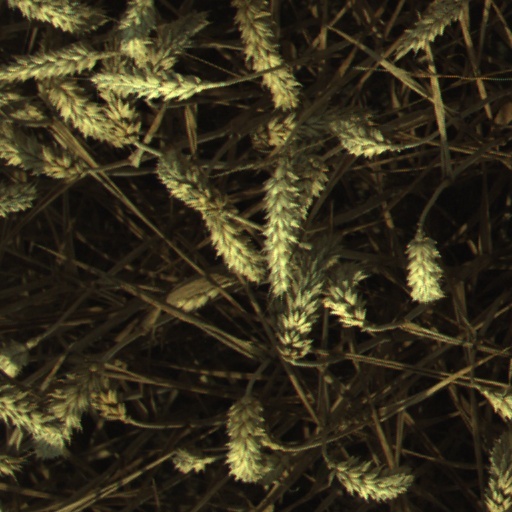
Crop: wheat